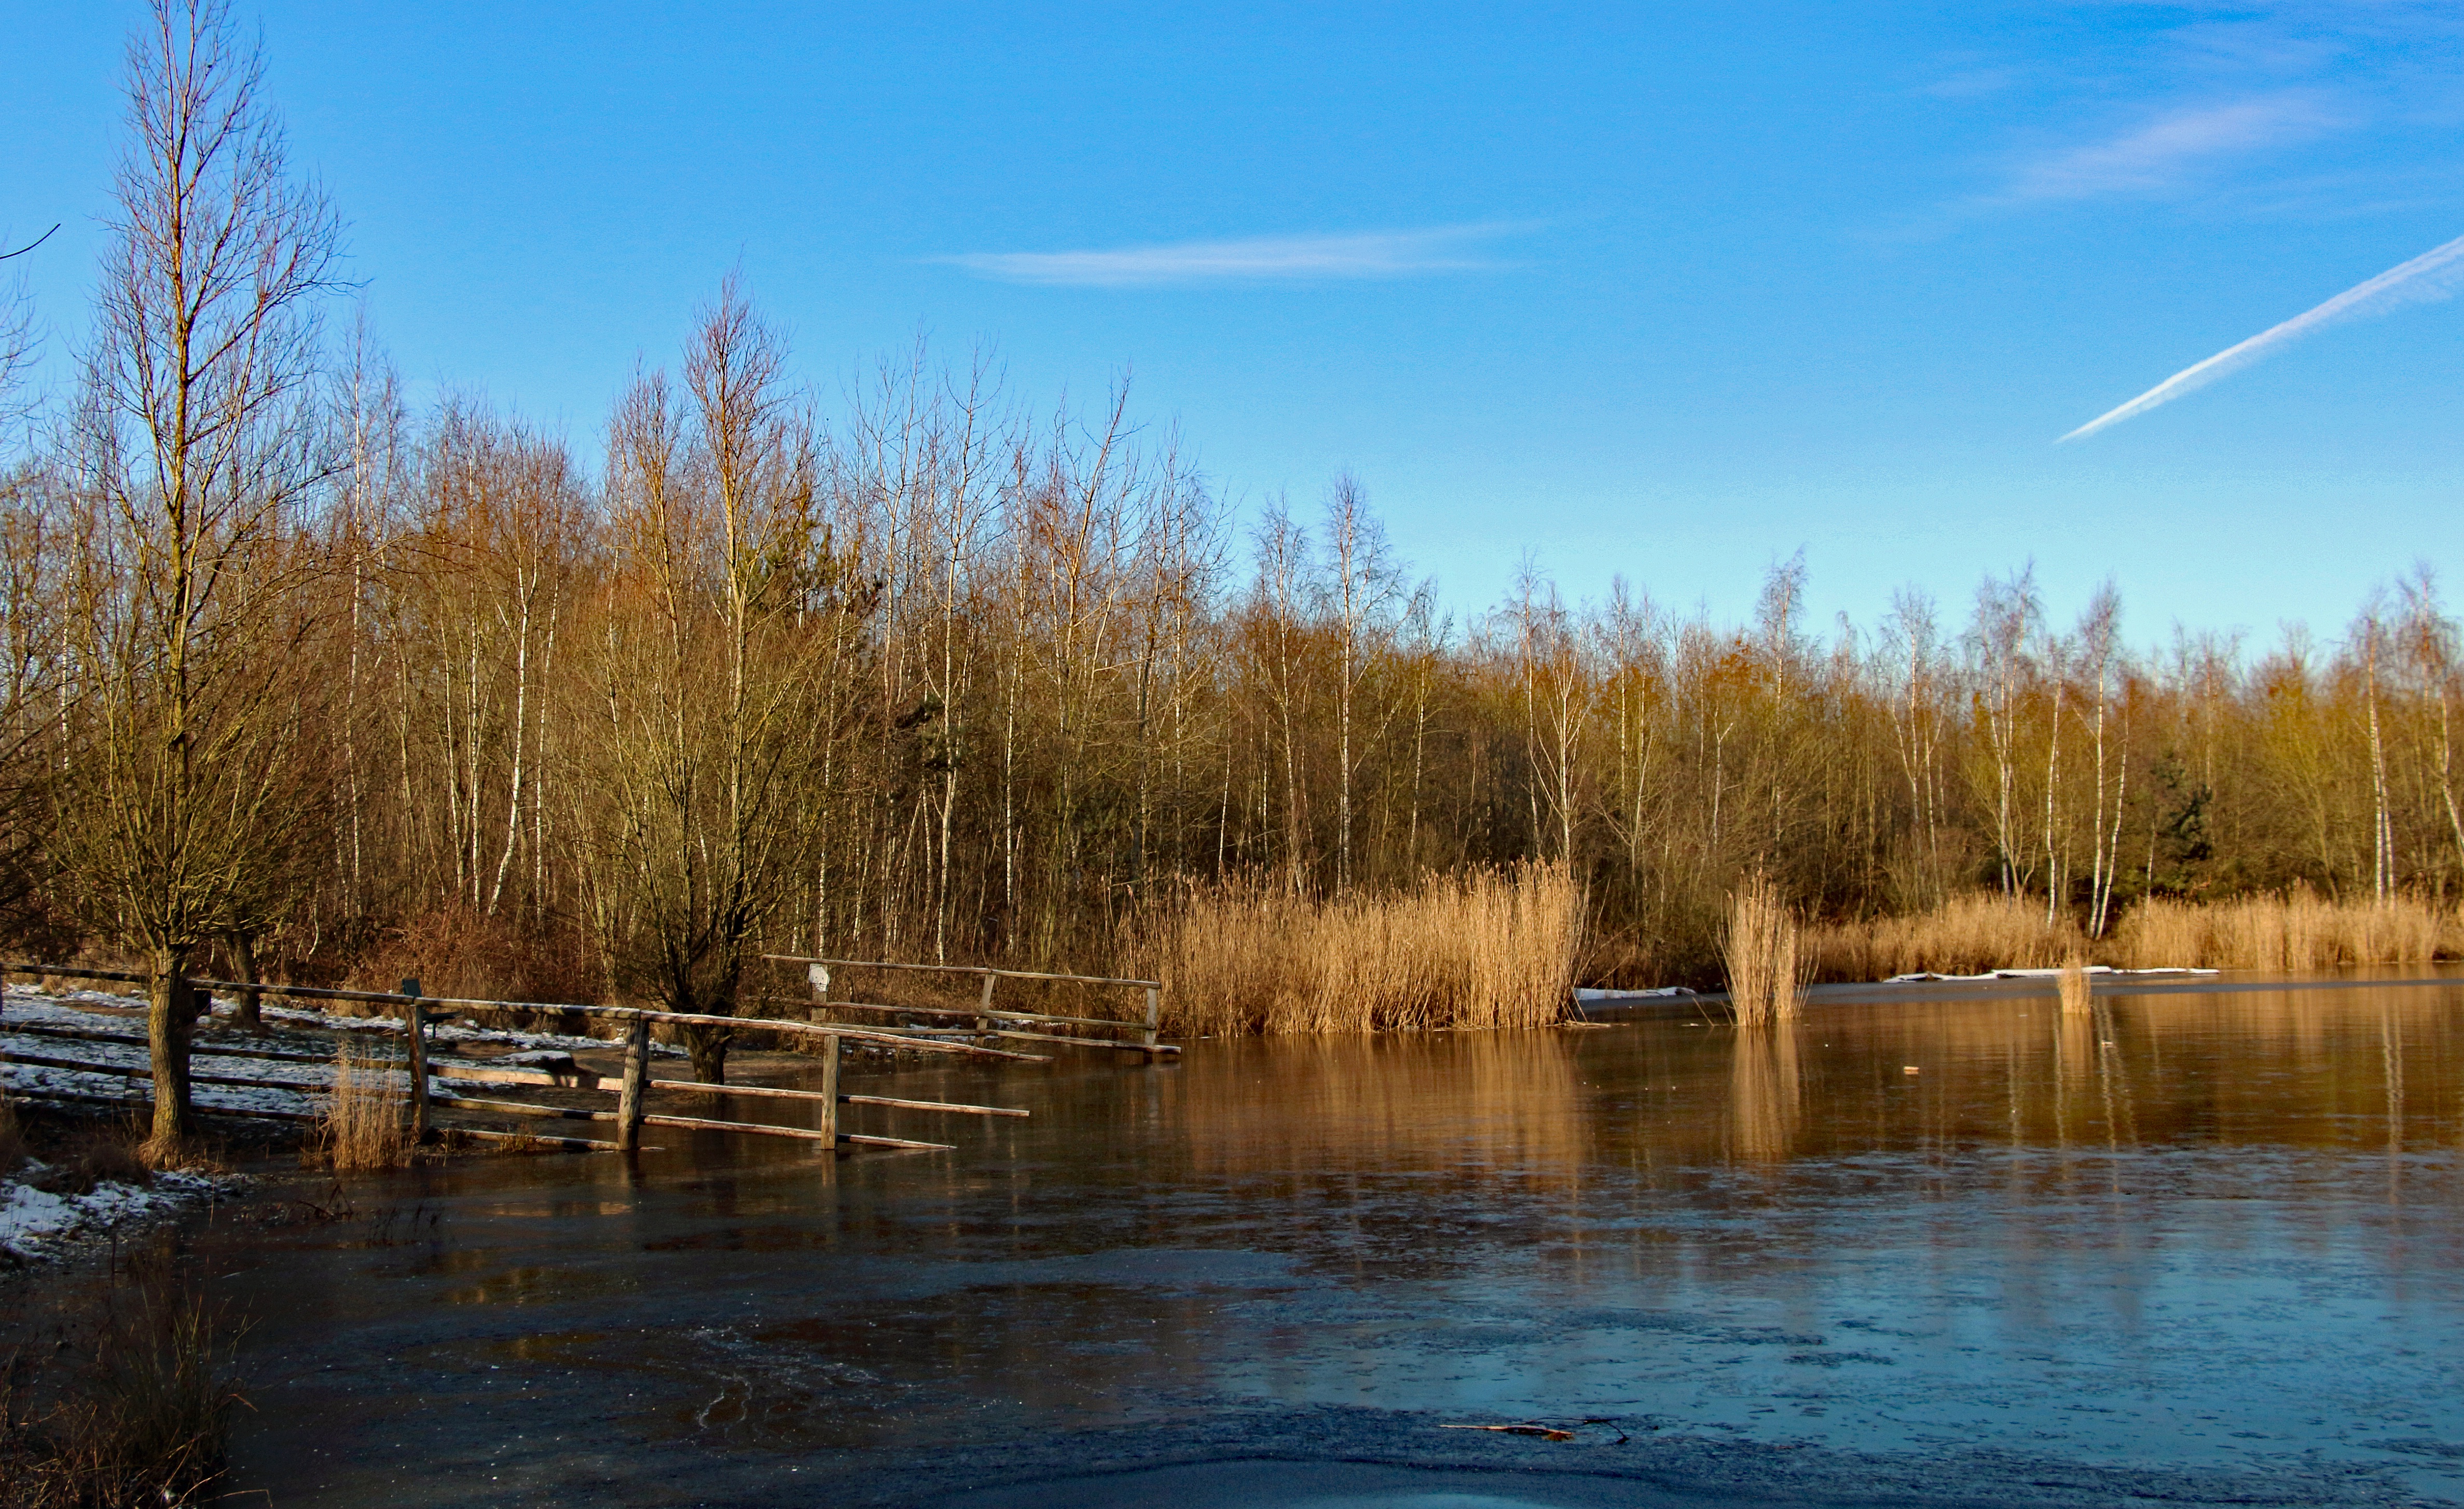
landscape, tree, nature, marsh, swamp, wilderness, winter, lake, river, pond, ice, reflection, frozen, frozen lake, blue sky, wetland, habitat, time of year, ecosystem, mirroring, niederzier, ice cover, natural environment, bayou